Central San Vicente

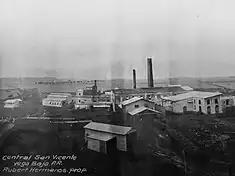
c.1897

Central San Vicente was the first sugarcane refinery in Puerto Rico, established in 1873 by Leonardo Igaravidez at Vega Baja.